The Ritz Ybor

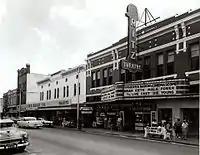
In 1958

In 1917, the building opened as the Rivoli Theatre, a red brick building with a silent movie theater on the first floor and various apartments on the second floor. It was the first theater of its kind in the United States. In 1931, the building underwent an expansion and reopened as The Ritz Theatre. It continued to show a variety of standard films until December 31, 1965, when it transitioned to nude shows and XXX-rated films.